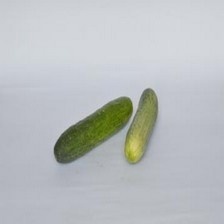
Label: cucumber